Boules

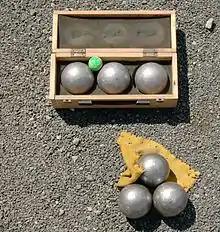
Boules

Boules, or jeu de boules, is a collective name for a wide range of games similar to bowls and bocce in which the objective is to throw or roll heavy balls as closely as possible to a small target ball, called the "jack". 'Boules' itself is a French loanword that usually refers to the game especially played in France.